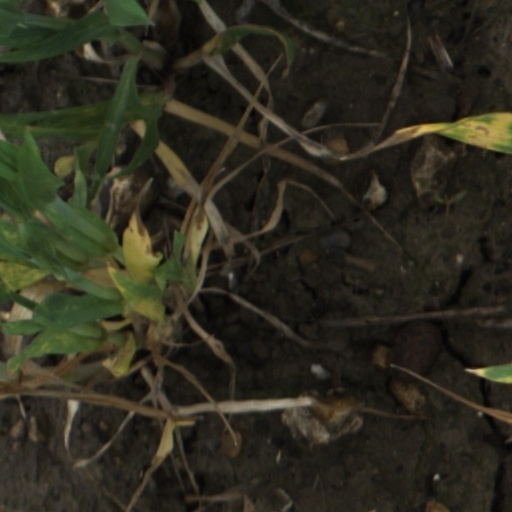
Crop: wheat